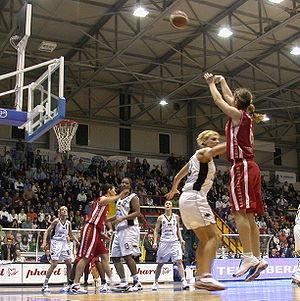
Au basket-ball et ses dérivés, le tir en suspension est une tentative de tir, le plus souvent tenté à mi-distance ou lointain, pendant laquelle le joueur saute verticalement avec la balle.